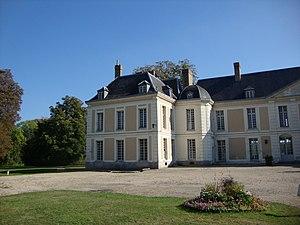
L87 - Château de Brou-sur-Chantereine - Aile gauche - vue de l'arrière This building is classé au titre des Monuments Historiques. It is indexed in the Base Mérimée, a database of architectural heritage maintained by the French Ministry of Culture,
Le château de Brou est un château français situé dans la commune de Brou-sur-Chantereine, dans le département de Seine-et-Marne. Il date du XVIIᵉ siècle. La superficie totale de la propriété est actuellement de 35 hectares.